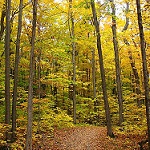
Label: forest